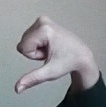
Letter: waw